Summertown, South Australia

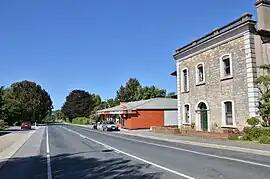
Main Street of Summertown

Summertown is a town in the Adelaide Hills region of South Australia. It adjoins Uraidla. At the , Summertown had a population of 676.